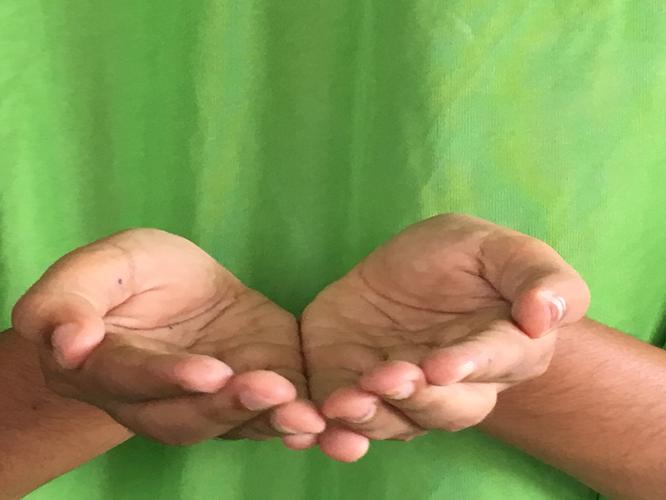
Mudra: Pushpaputa
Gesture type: double_hand